Frédéric Alfred d'Erlanger

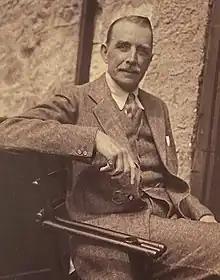

Baron Frédéric Alfred d'Erlanger (29 May 1868 – 23 April 1943) was an Anglo-French composer, banker, and patron of the arts. His father, Baron Frédéric Émile d'Erlanger, was a German head of a French banking house. His mother, Mathilde (née Slidell), was an American.